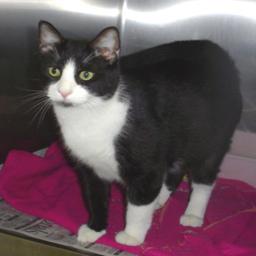
Animal: cats